Karl von Wedel

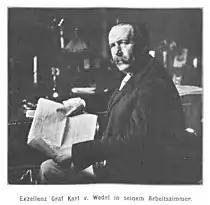

In 1892, Wedel was promoted again to lieutenant general and raised to adjutant general to the Kaiser. Under Philipp zu Eulenberg and Holstein, he was sent as an envoy to Stockholm in order to mediate in the steadily escalating conflicts in the Swedish-Norwegian union. A year later he would also organize the Kaiser's first trip to Scandinavia on board the new imperial yacht, the SMY "Hohenzollern"—which, out of diplomatic considerations at Wedel's advice, did not visit the Norwegian coast, instead heading to Sweden and visiting Gotland, among other places. It was during his stay in Sweden that he met his future wife; after their marriage, he went into temporary retirement from the military. He was recalled to active service in 1897, whereupon he was promoted to General of the Cavalry and appointed Governor of Berlin.